Montague (brigantine)

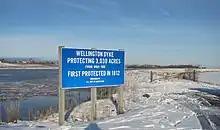
The lower estuary of the Canard River, believed to be area where "Montague" was wrecked

In recent years considerable effort has been made to locate the wreck of the "Montague" which is thought to lie near the Wellington Dyke on the Habitant River. The heavily sedimented and low-energy wreck site along the Habitant River may have preserved and also buried the wreck. A search led by the Kings County Museum under a heritage research permit in 2013 failed to locate the wreck although it did bring to light new information about the vessel and its role in 18th Century Nova Scotia.